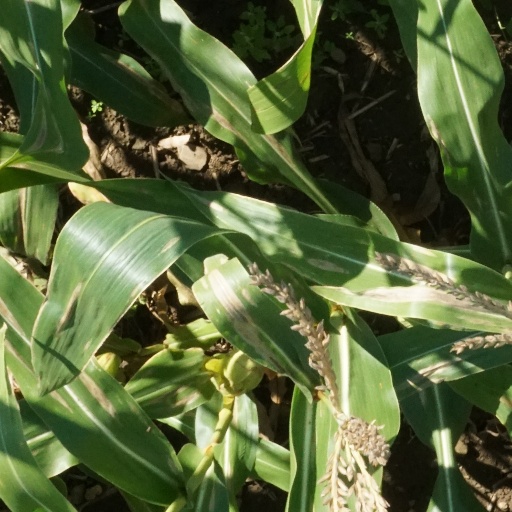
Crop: maize; corn